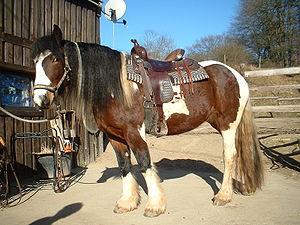
Le Cob Gypsy, connu sous les noms d’Irish Cob en Irlande, Gypsy Cob en Angleterre, Gypsy Vanner en Amérique du Nord, et Tinker en Europe continentale, est une race de chevaux de type cob, provenant des îles britanniques. Il est sélectionné à l'origine par des communautés nomades, Travellers d'Irlande et Gitans d'Angleterre, à partir de chevaux de races diverses. Sa fonction est de tracter leurs lourdes roulottes, les verdines. L'utilisation de ce cheval se répand à la fin du XIXᵉ siècle. La race est fixée par croisements après la Seconde Guerre mondiale. Sa reconnaissance internationale est récente, ces chevaux n'ont jamais été considérés comme formant une race véritable avant l'établissement de stud-books et de généalogies par écrit, après 1996. Les deux associations mères sont la Gypsy Cob Society au Royaume-Uni et l’Irish Cob Society en Irlande, qui se disputent sa paternité.